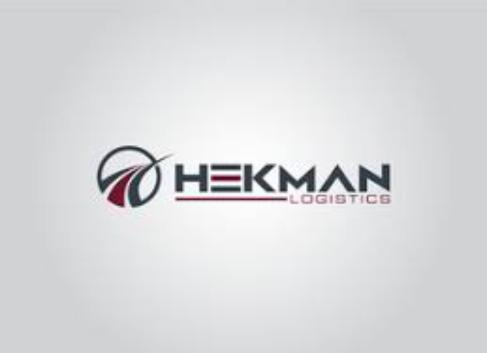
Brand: hekman
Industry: Necessities